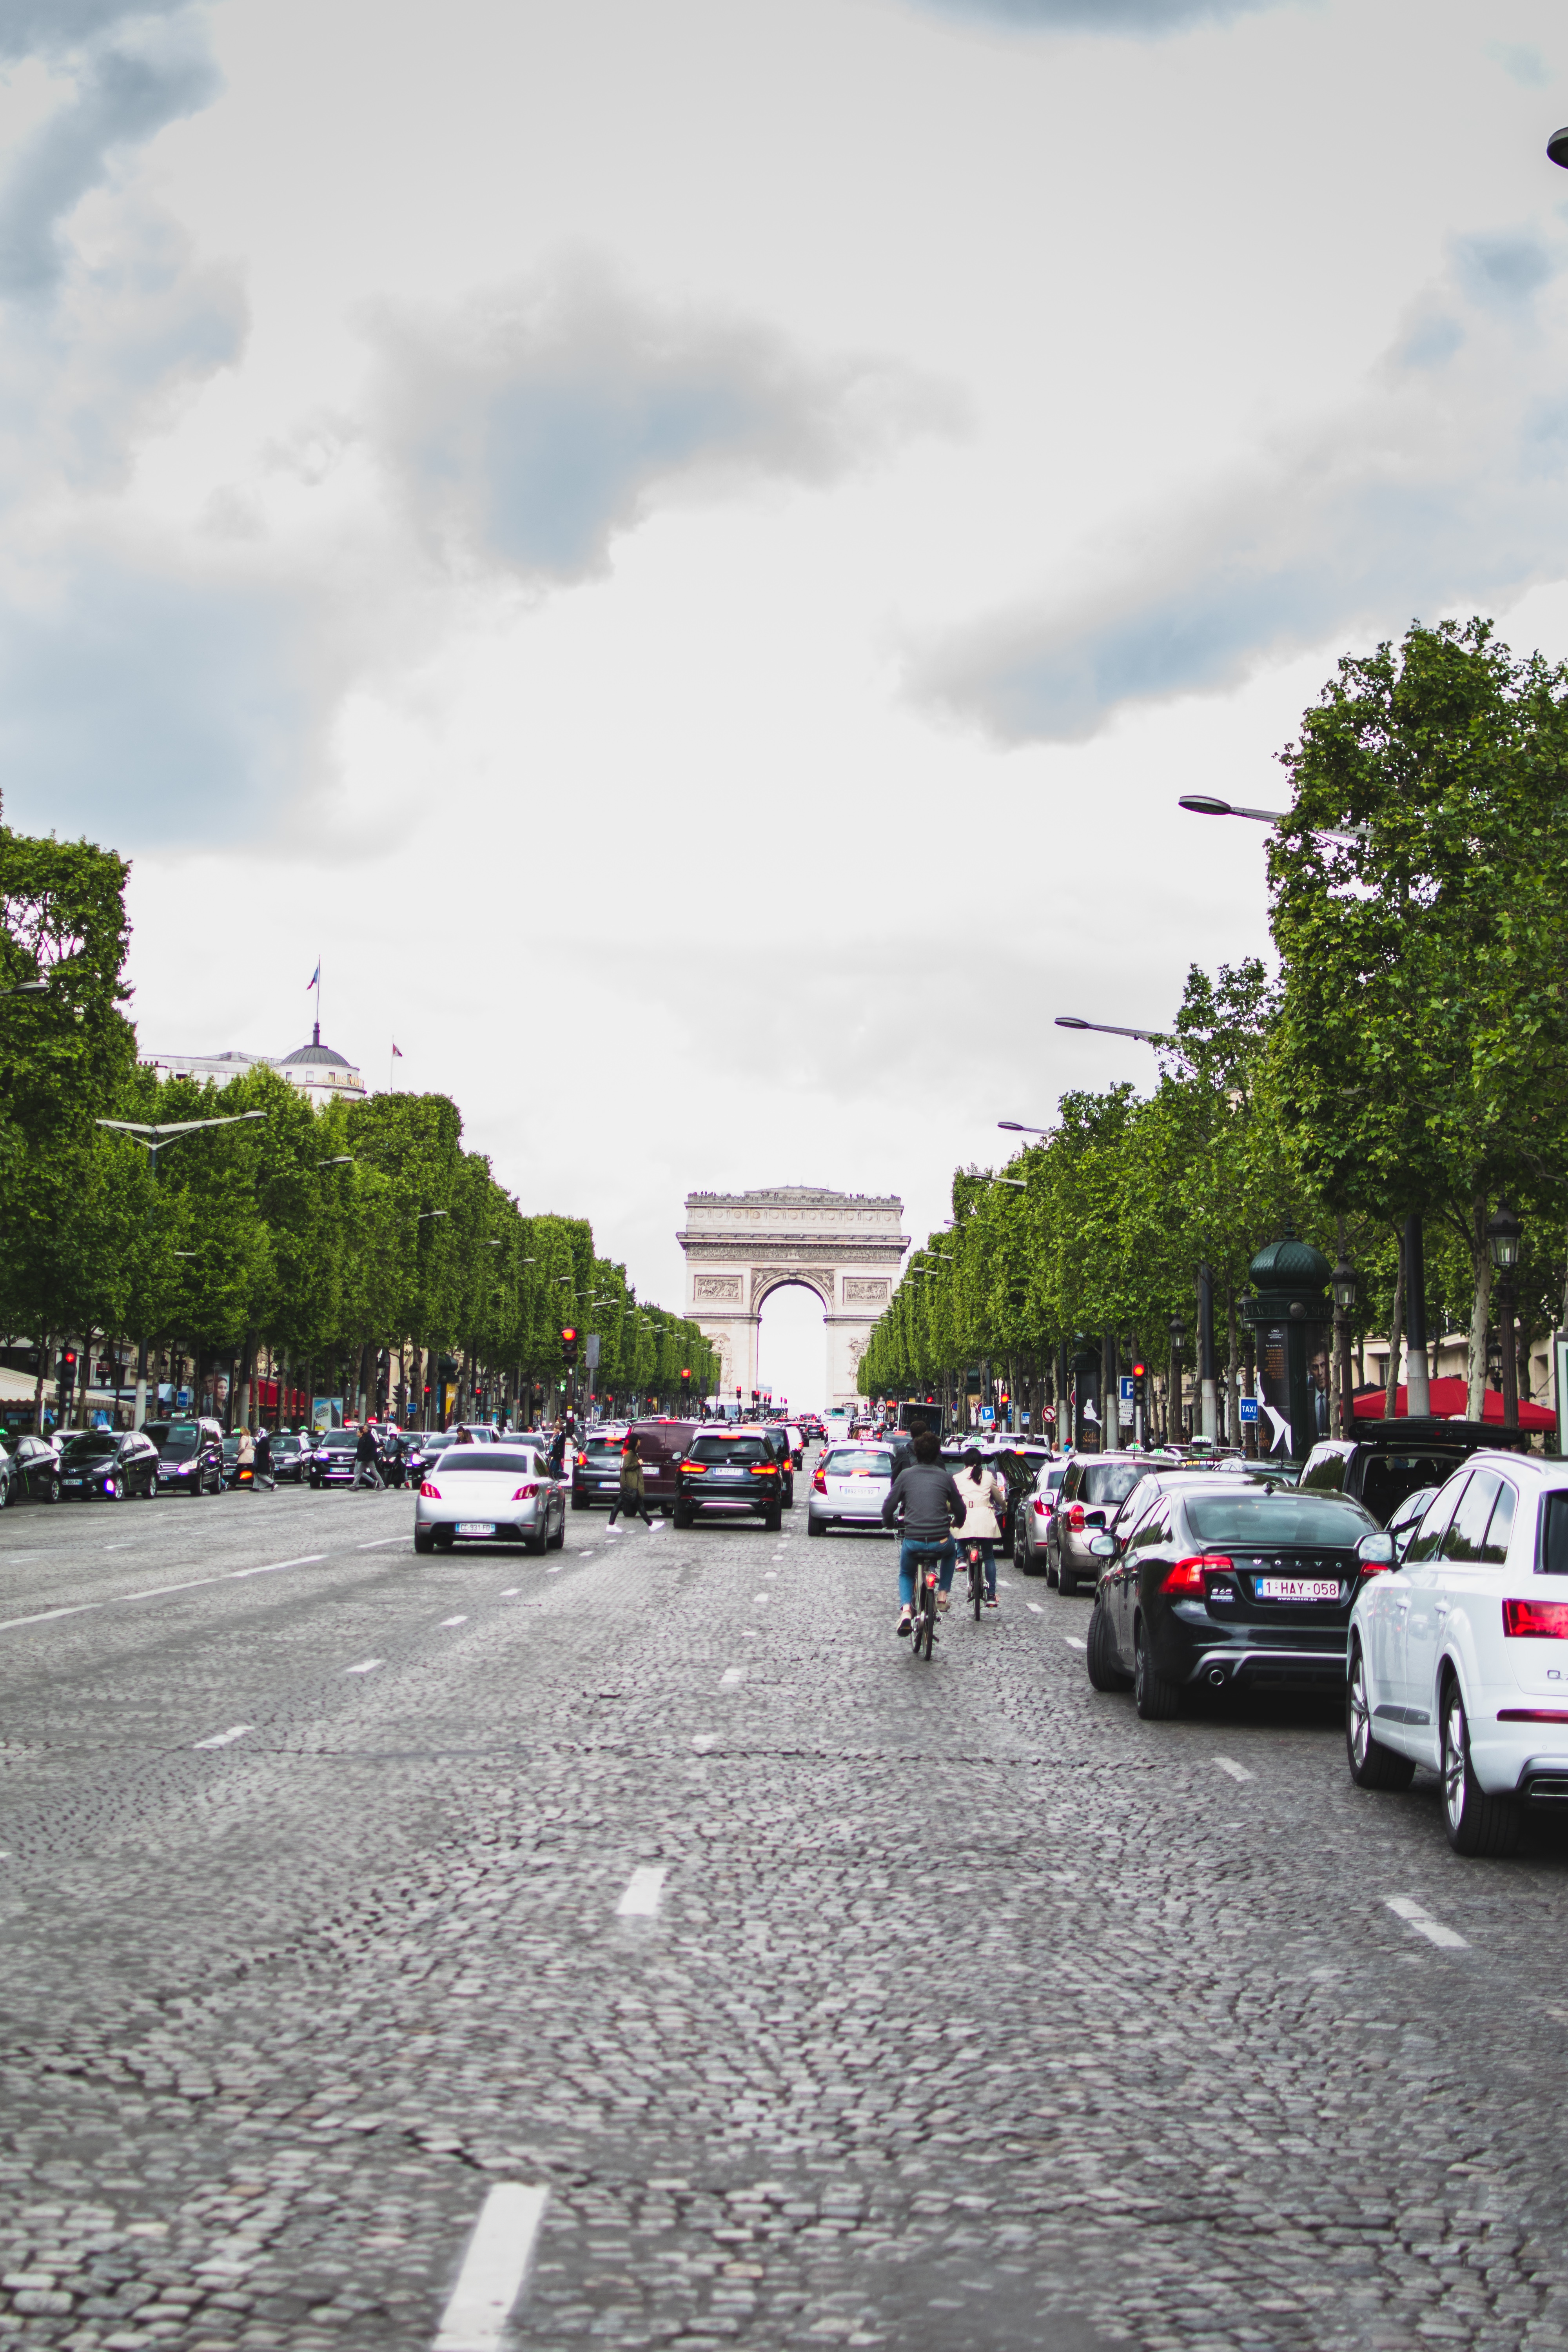
road, street, car, highway, vehicle, lane, infrastructure